History of Japan

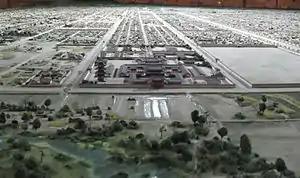
Miniature model of the ancient capital Heian-kyō

In 710, the government constructed a grandiose new capital at Heijō-kyō (modern Nara) modeled on Chang'an, the capital of the Chinese Tang dynasty. During this period, the first two books produced in Japan appeared: the "Kojiki" and "Nihon Shoki", which contain chronicles of legendary accounts of early Japan and its creation myth, which describes the imperial line as descendants of the gods. The "Man'yōshū" was compiled in the latter half of the eighth century, which is widely considered the finest collection of Japanese poetry.